Fort Conger

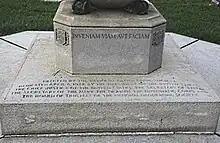
Peary's grave at Arlington NC

During his 1899 expedition to reach the geographic North Pole, Robert Peary reached Fort Conger, only to have several toes snap off at the first joint because of frostbite. Bedridden for weeks while recuperating, Peary wrote on a wall, "Inveniam viam aut faciam" ("I shall find a way or make one."), the words Hannibal had allegedly said before crossing the Alps. Later they became an inscription on the monument over Peary's grave at Arlington National Cemetery.